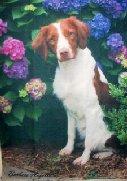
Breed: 232-n000076-Brittany_spaniel